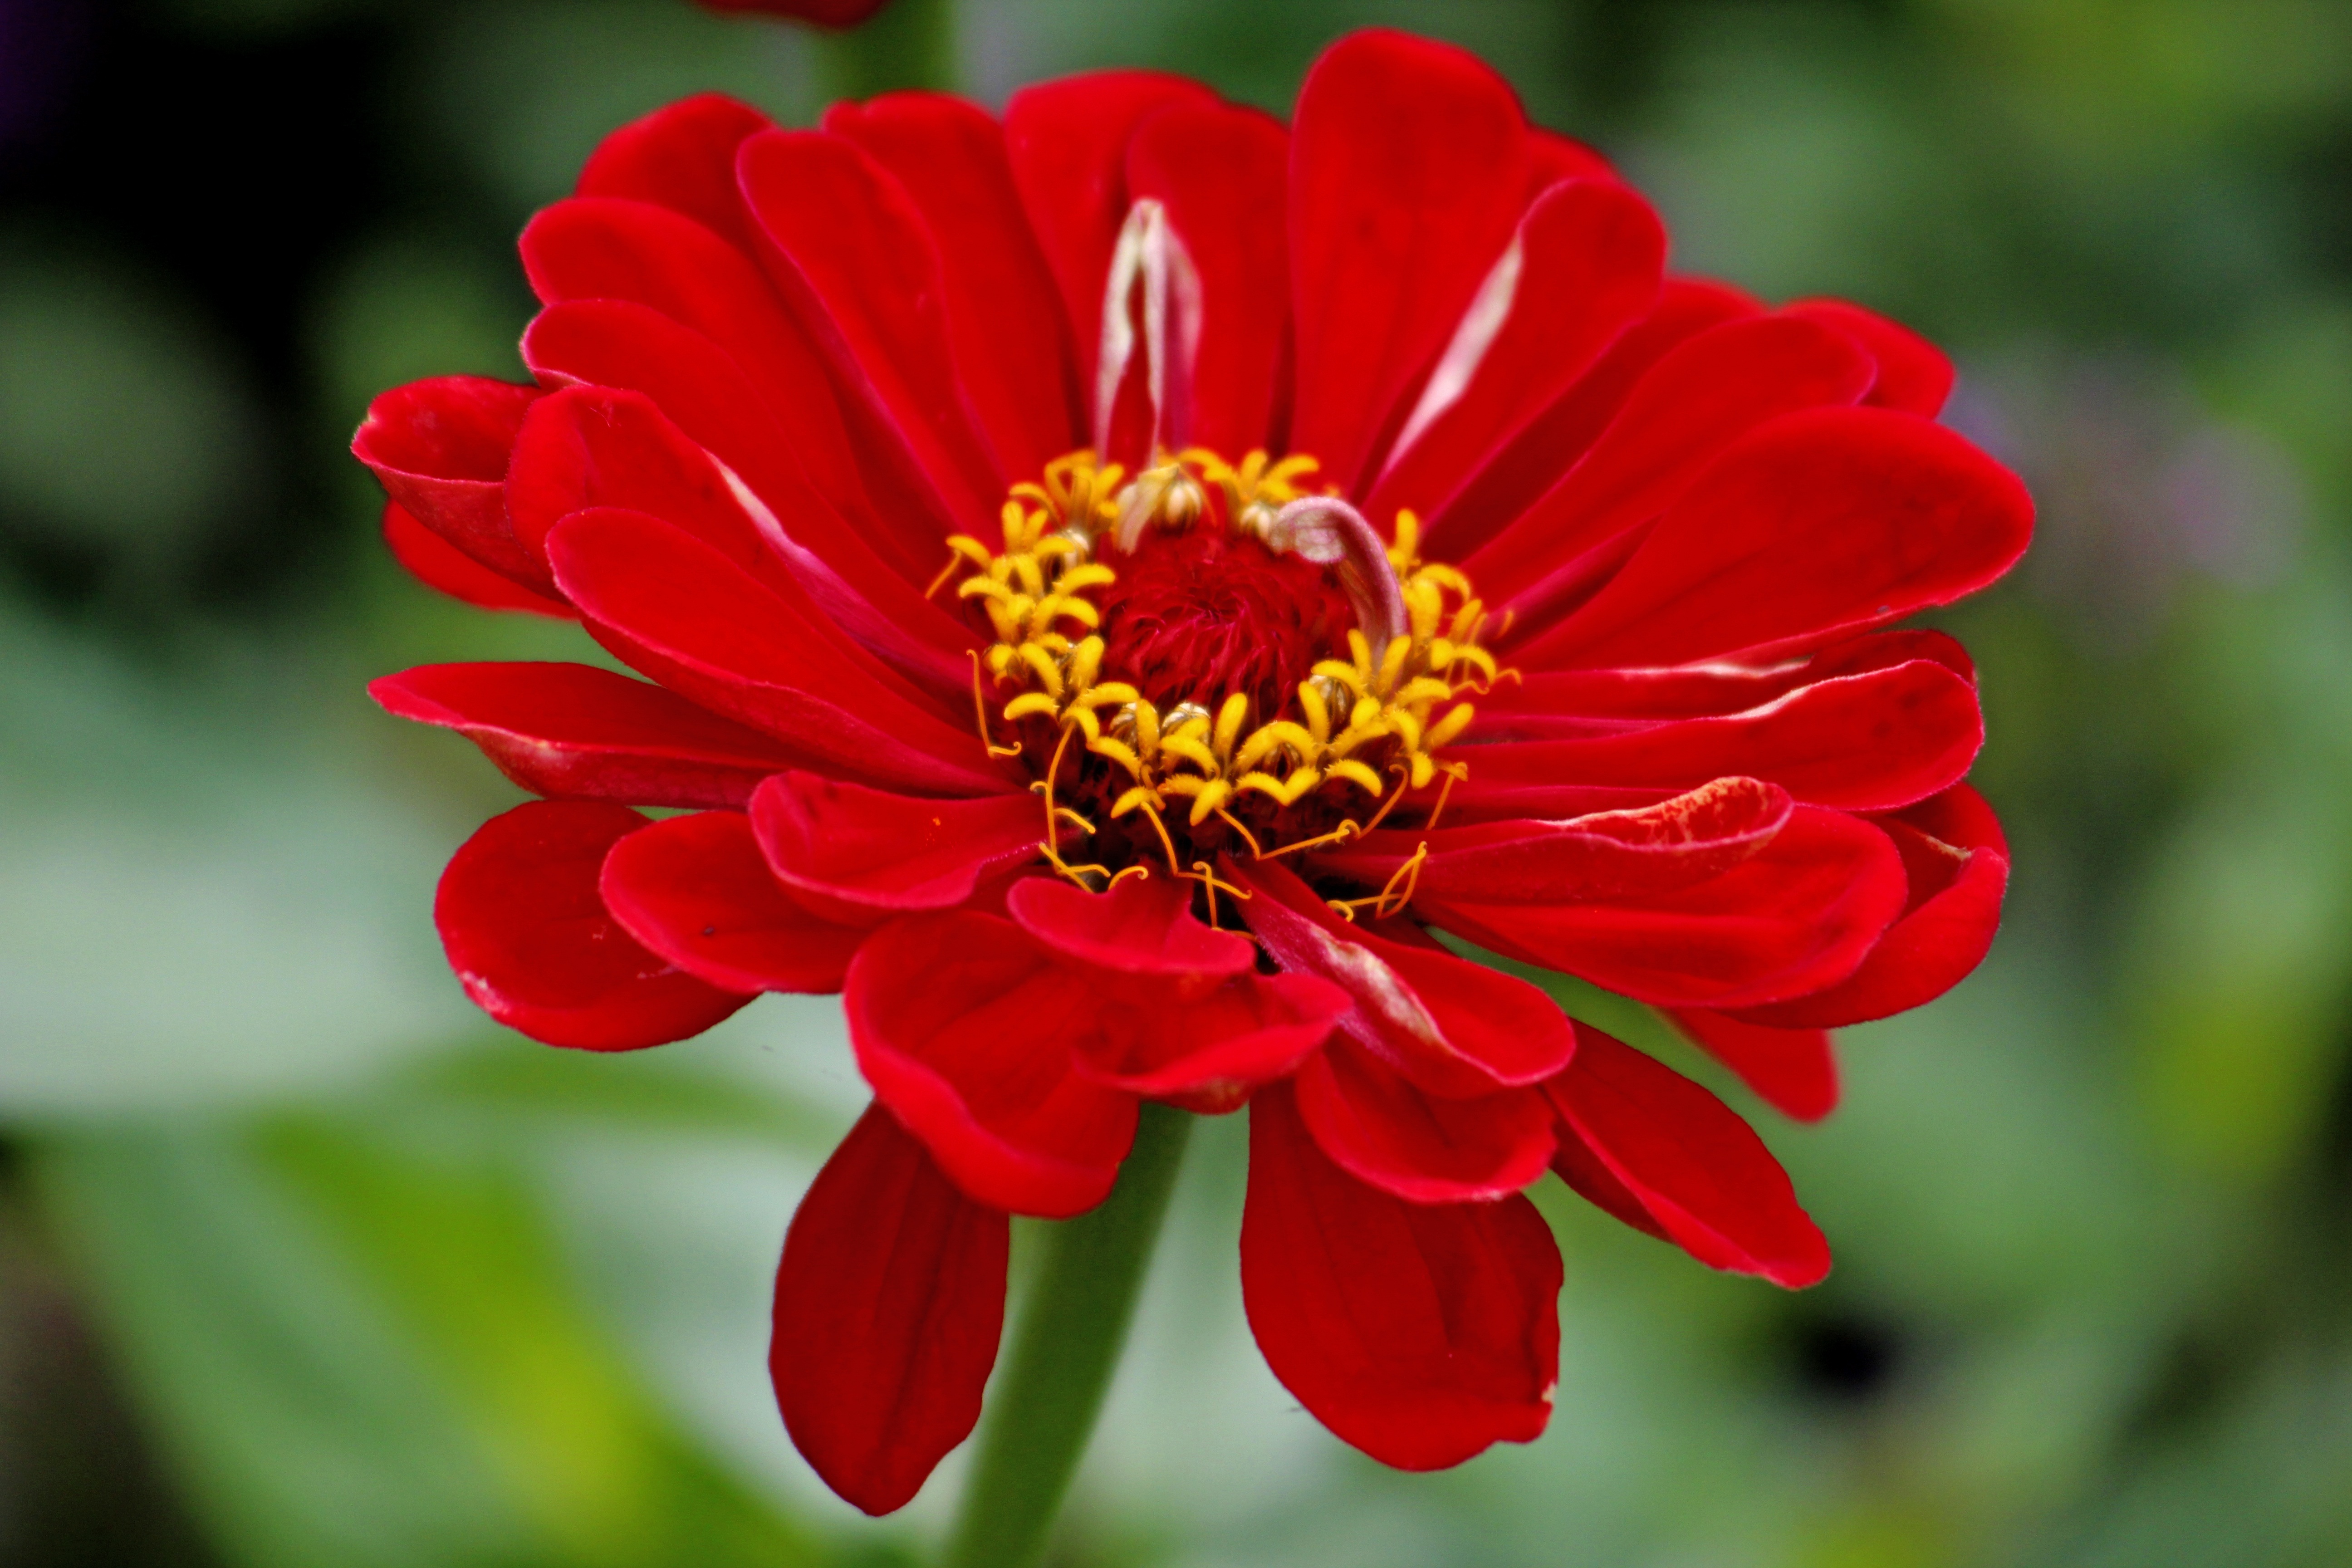
nature, blossom, plant, flower, petal, bloom, red, botany, garden, flora, close up, dahlia, gerbera, macro photography, flowering plant, daisy family, annual plant, plant stem, land plant